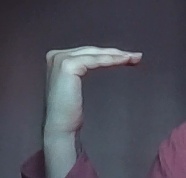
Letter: haa